Paradise Spring Treaty Grounds

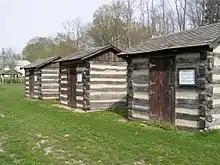
Paradise Springs In Wabash Indiana

In October 1826, Potawatomi and Miami tribes signed treaties with the United States including the Treaty of Mississinewa ceding lands north of the Wabash River. The treaties included provisions for land for further white settlement including a canal and the Michigan Road.